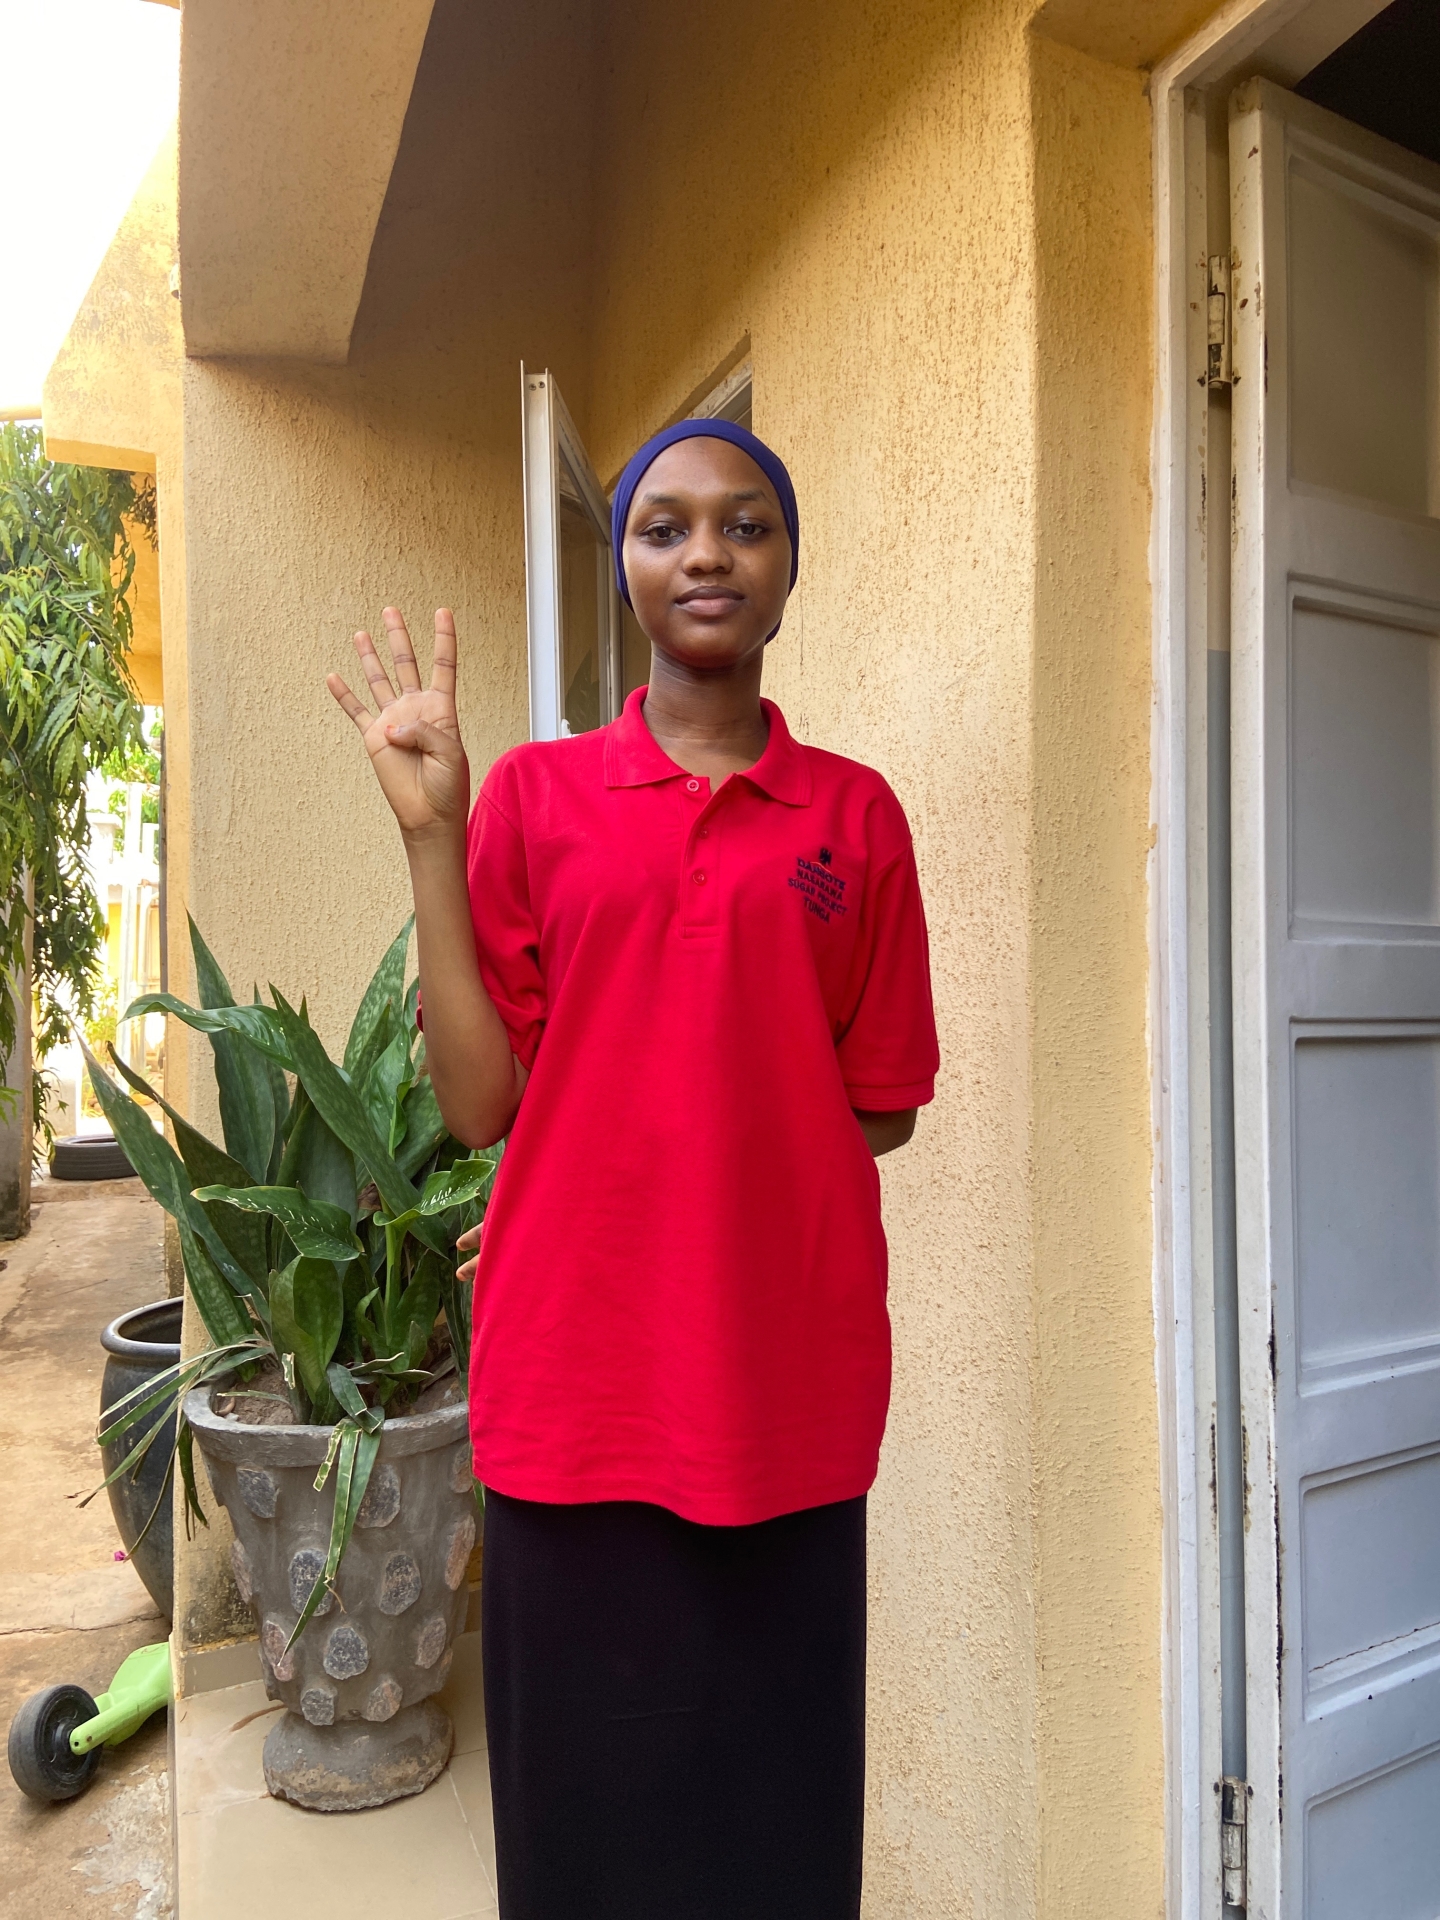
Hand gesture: four